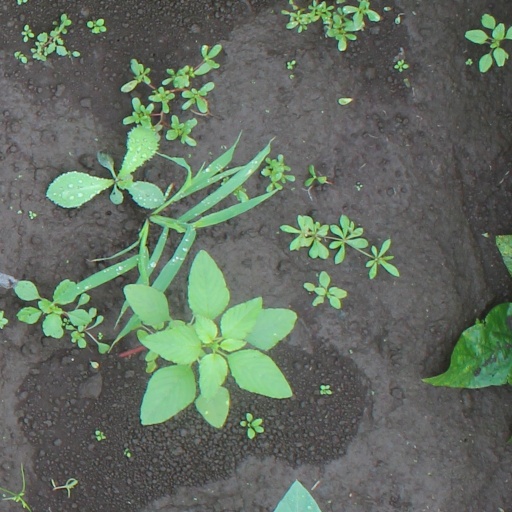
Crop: soybean